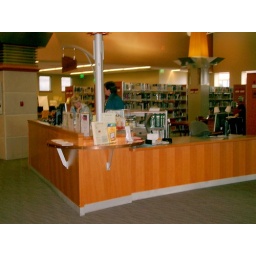
We liked the corner shelf by the sign post. Sign post sign works very well!